Tai Kwun

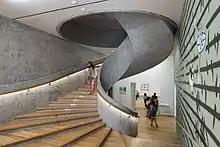
The JC Contemporary stairs are an iconic spot for visitors

A FCPSC revitalisation project was established to conserve and renovate the heritage site. Operated by the Hong Kong Jockey Club, it took eight years and cost HK$3.8 billion, or about US$480M in 2018.